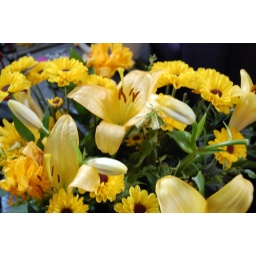
love the flowers and basket in the company colours!